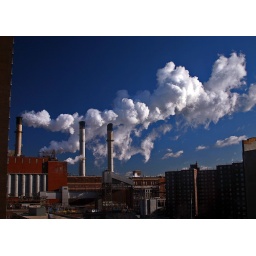
The view of the power plant outside my bedroom window gets more dramatic when the temperature drops well below freezing.